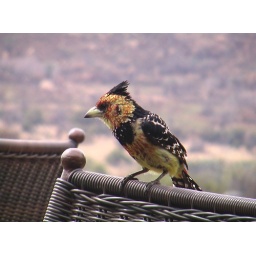
Interesting bird hanging around the table